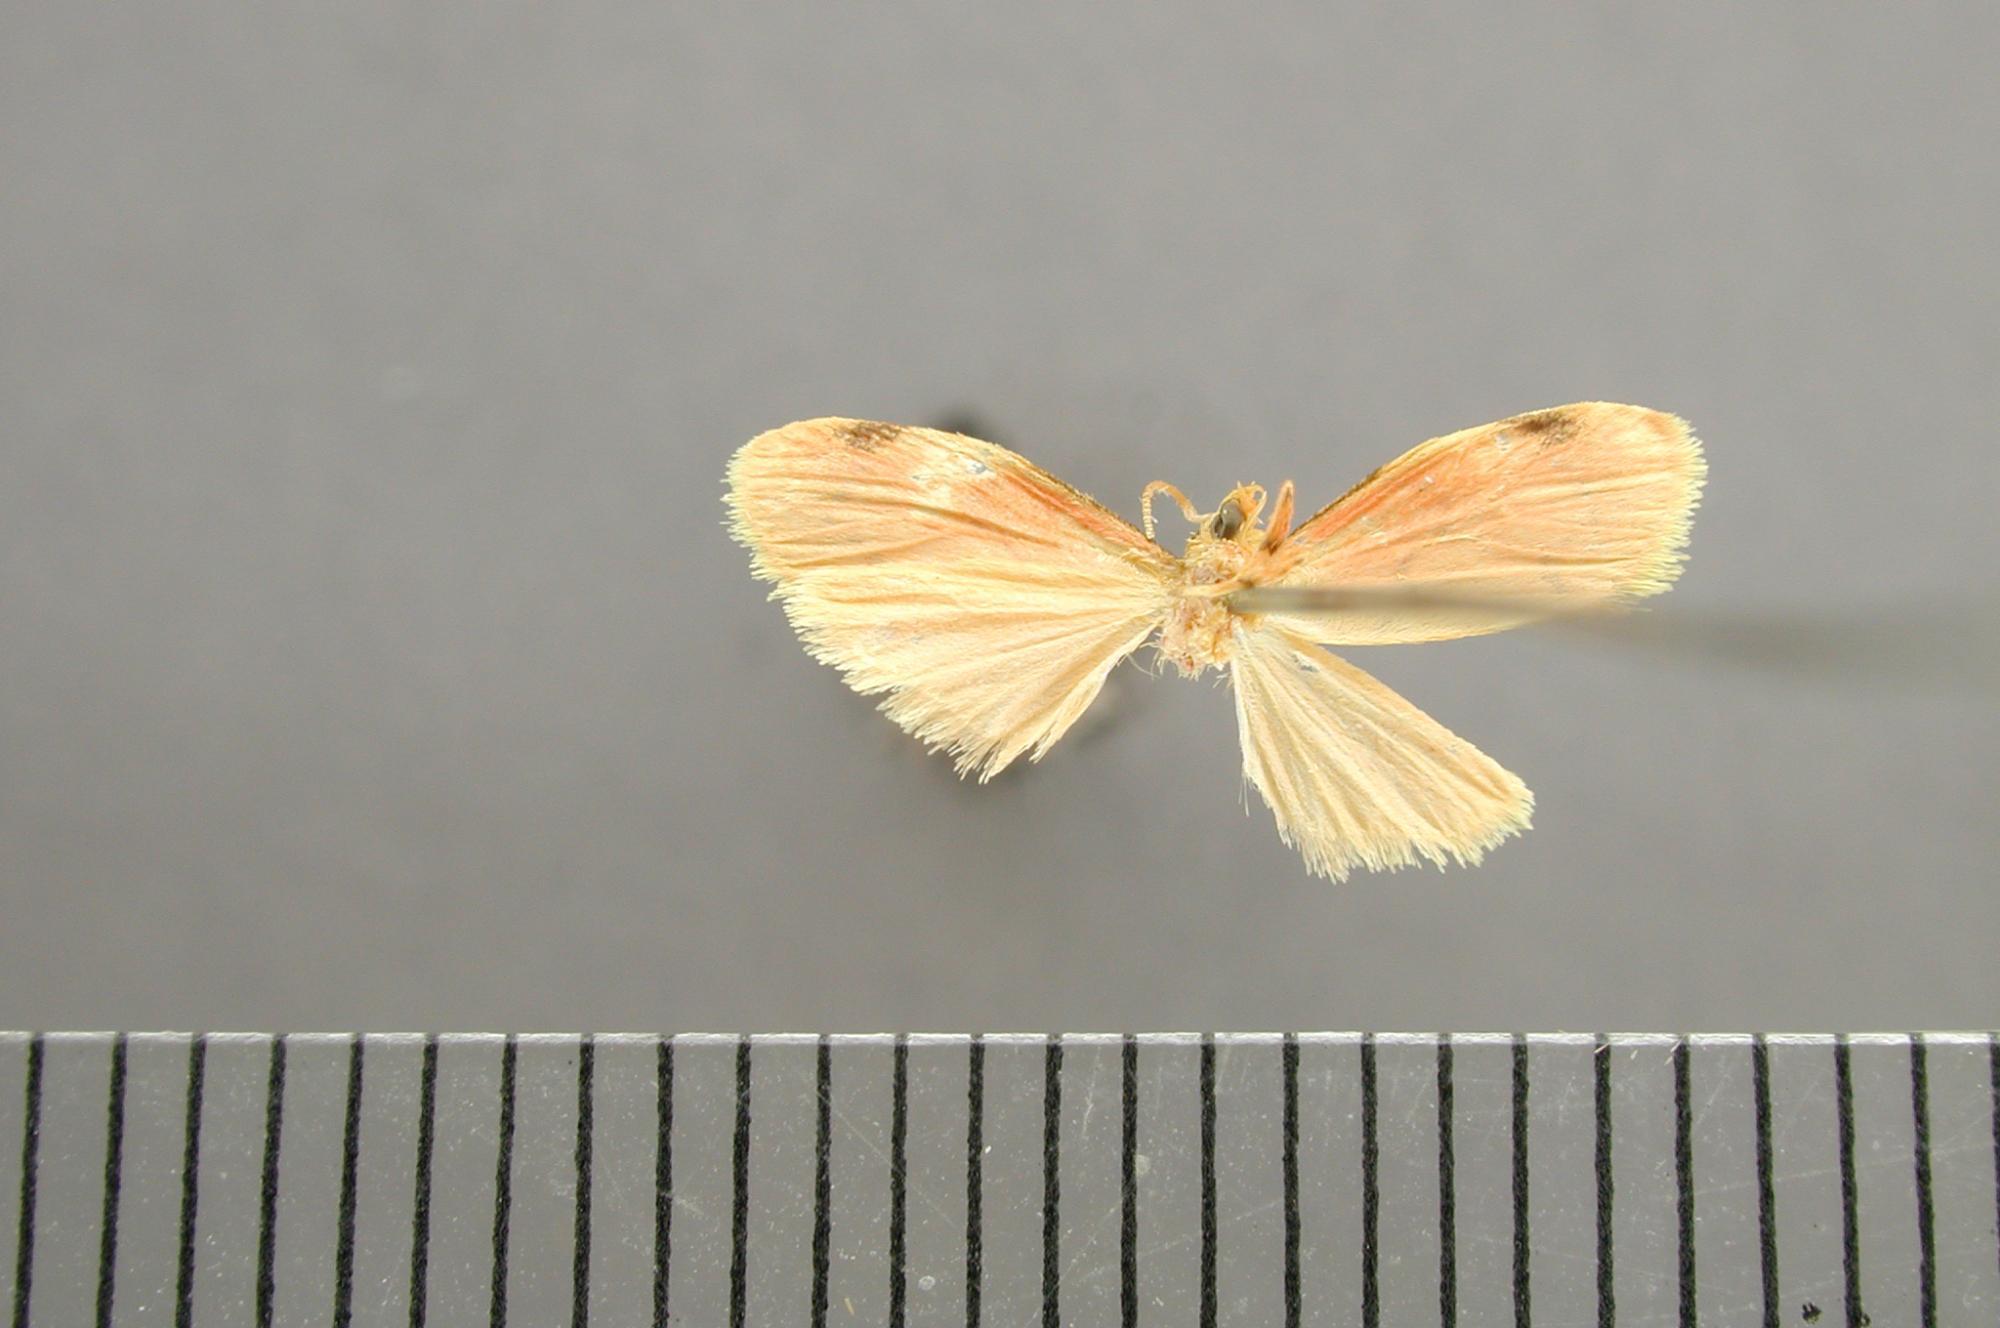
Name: Talara esperanza
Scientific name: Talara esperanza Schaus, 1911
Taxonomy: Animalia, Arthropoda, Insecta, Lepidoptera, Arctiidae
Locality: Esperanza; Tuis; Sixola; Guapiles, Costa Rica